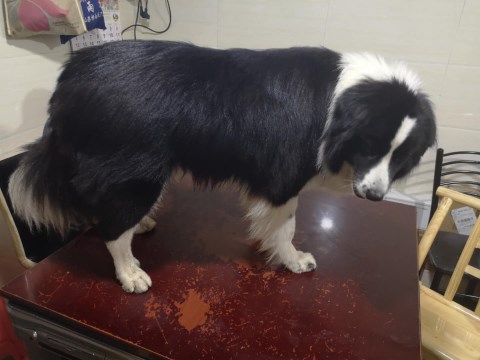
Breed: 2594-n000109-Border_collie